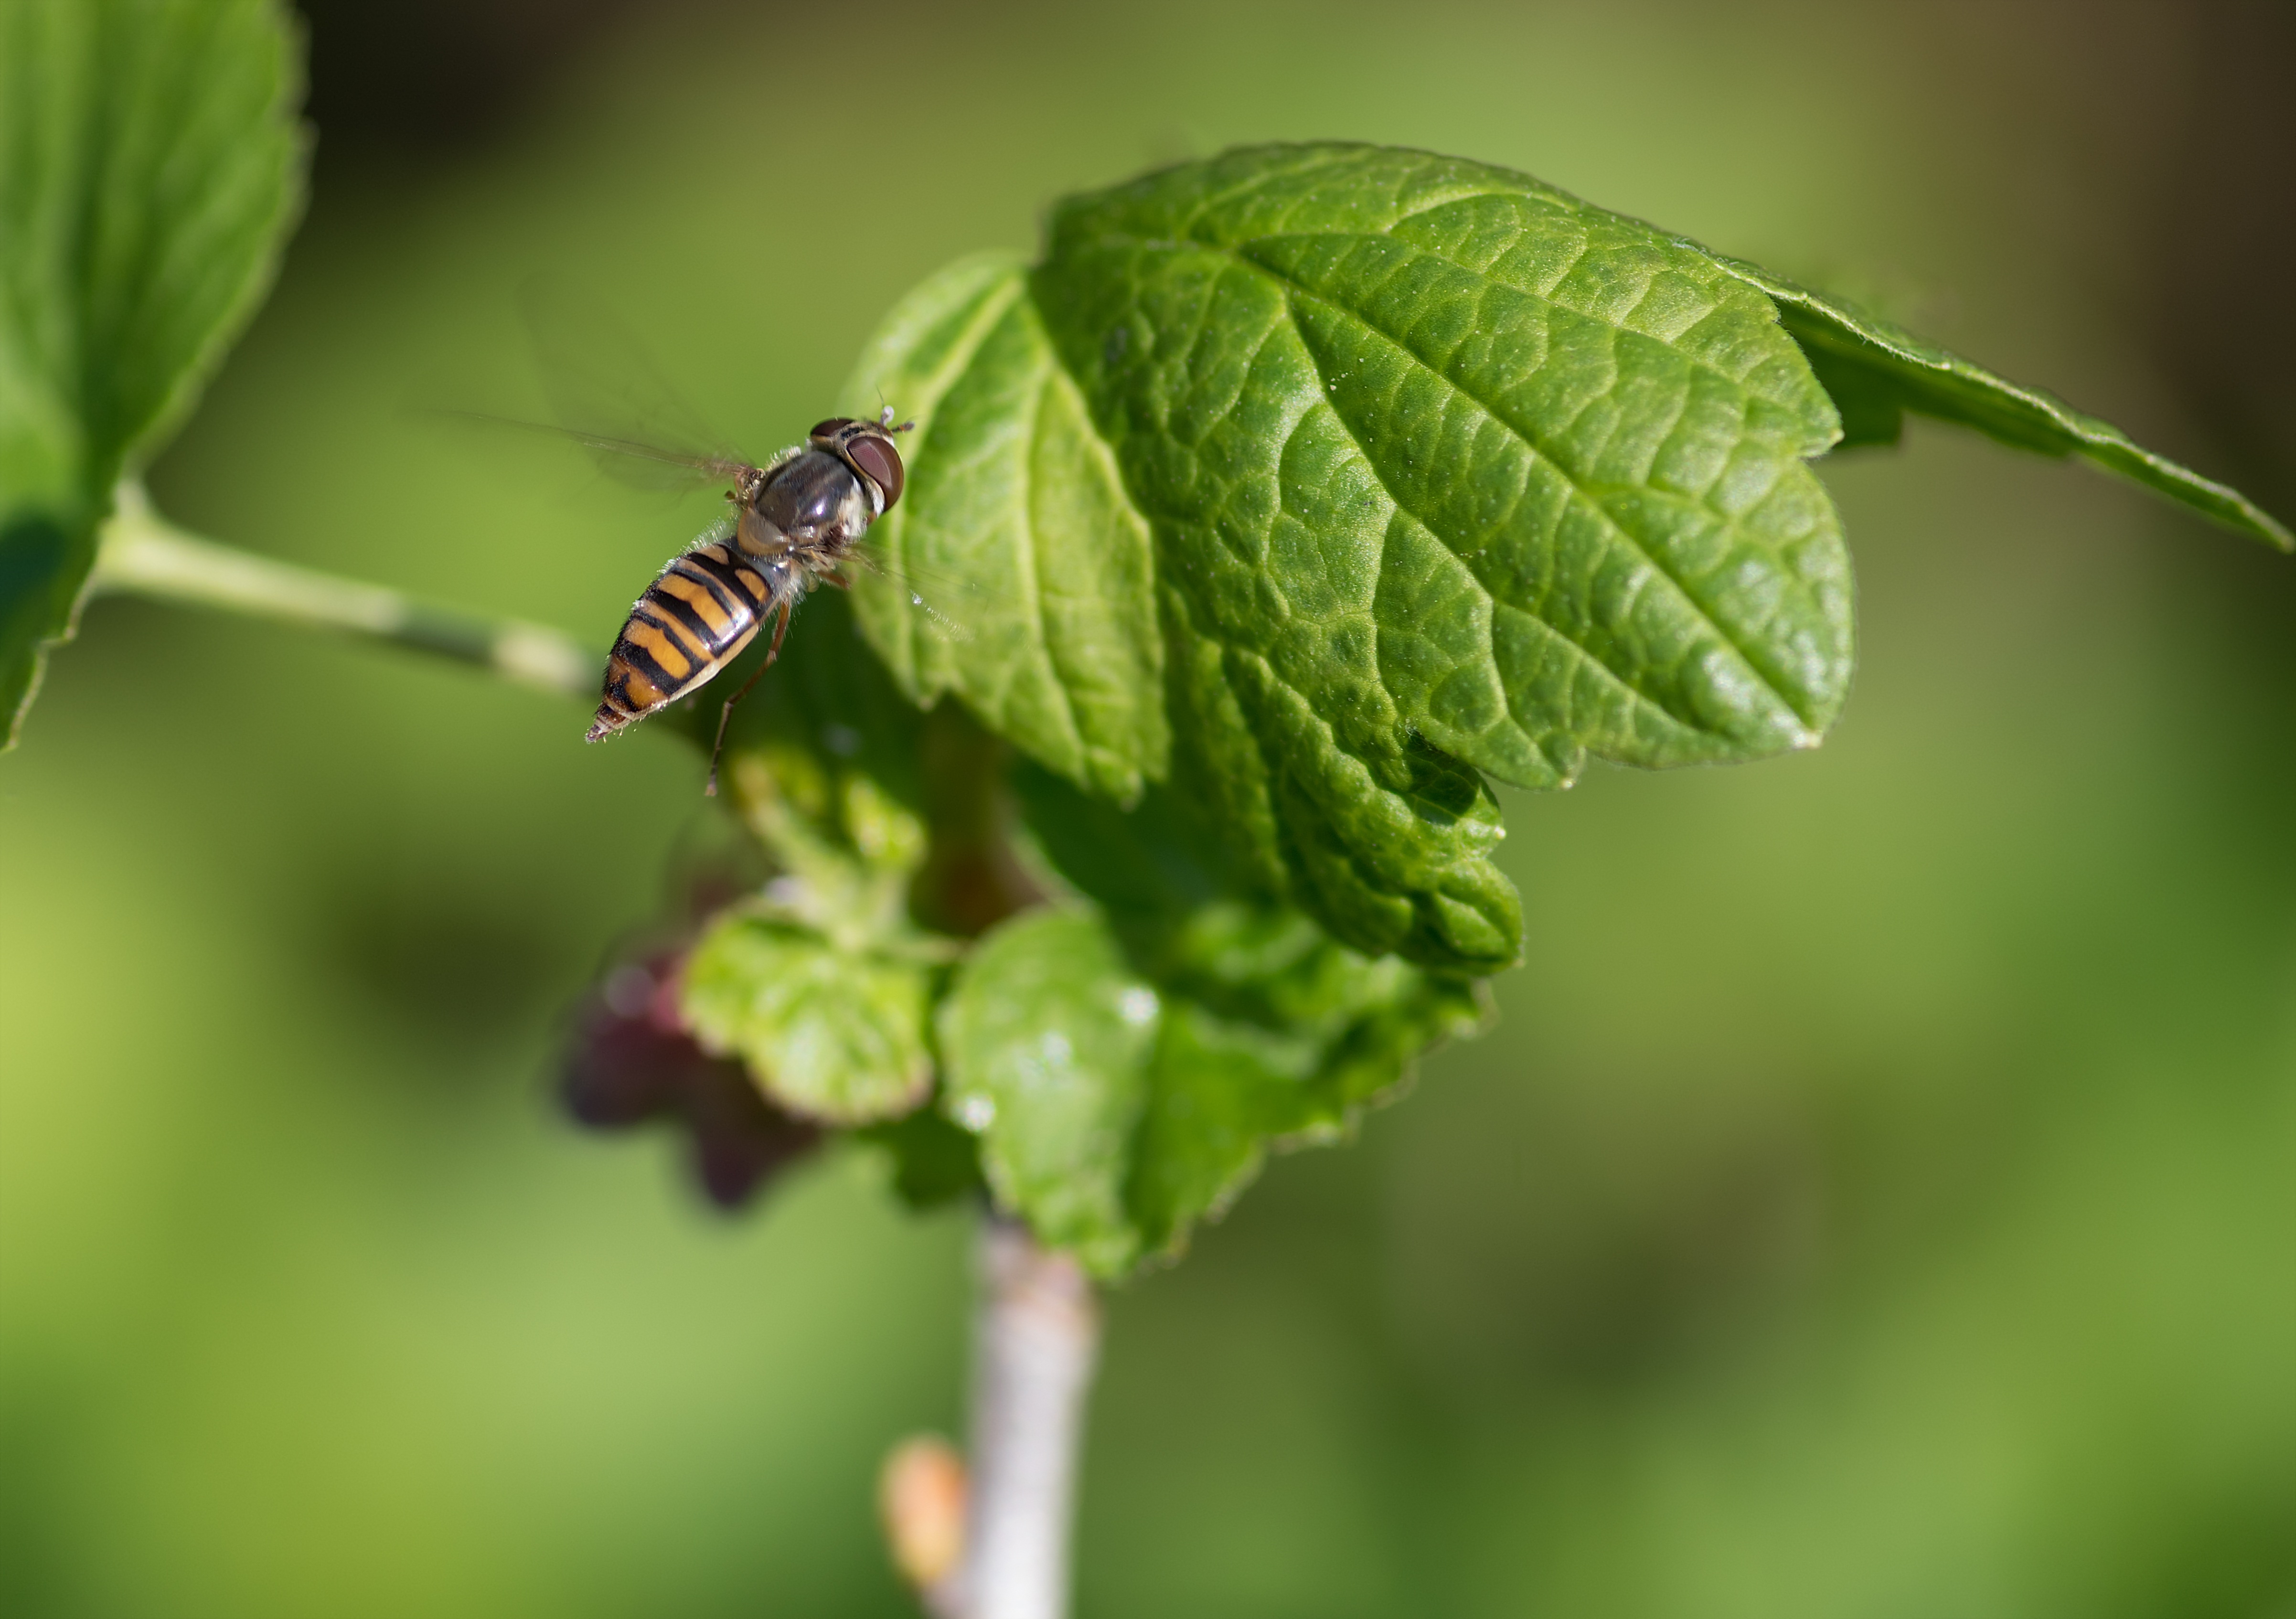
nature, branch, photography, leaf, flower, green, insect, botany, butterfly, flora, fauna, invertebrate, close up, hoverfly, nectar, macro photography, arthropod, pollinator, leaf beetle